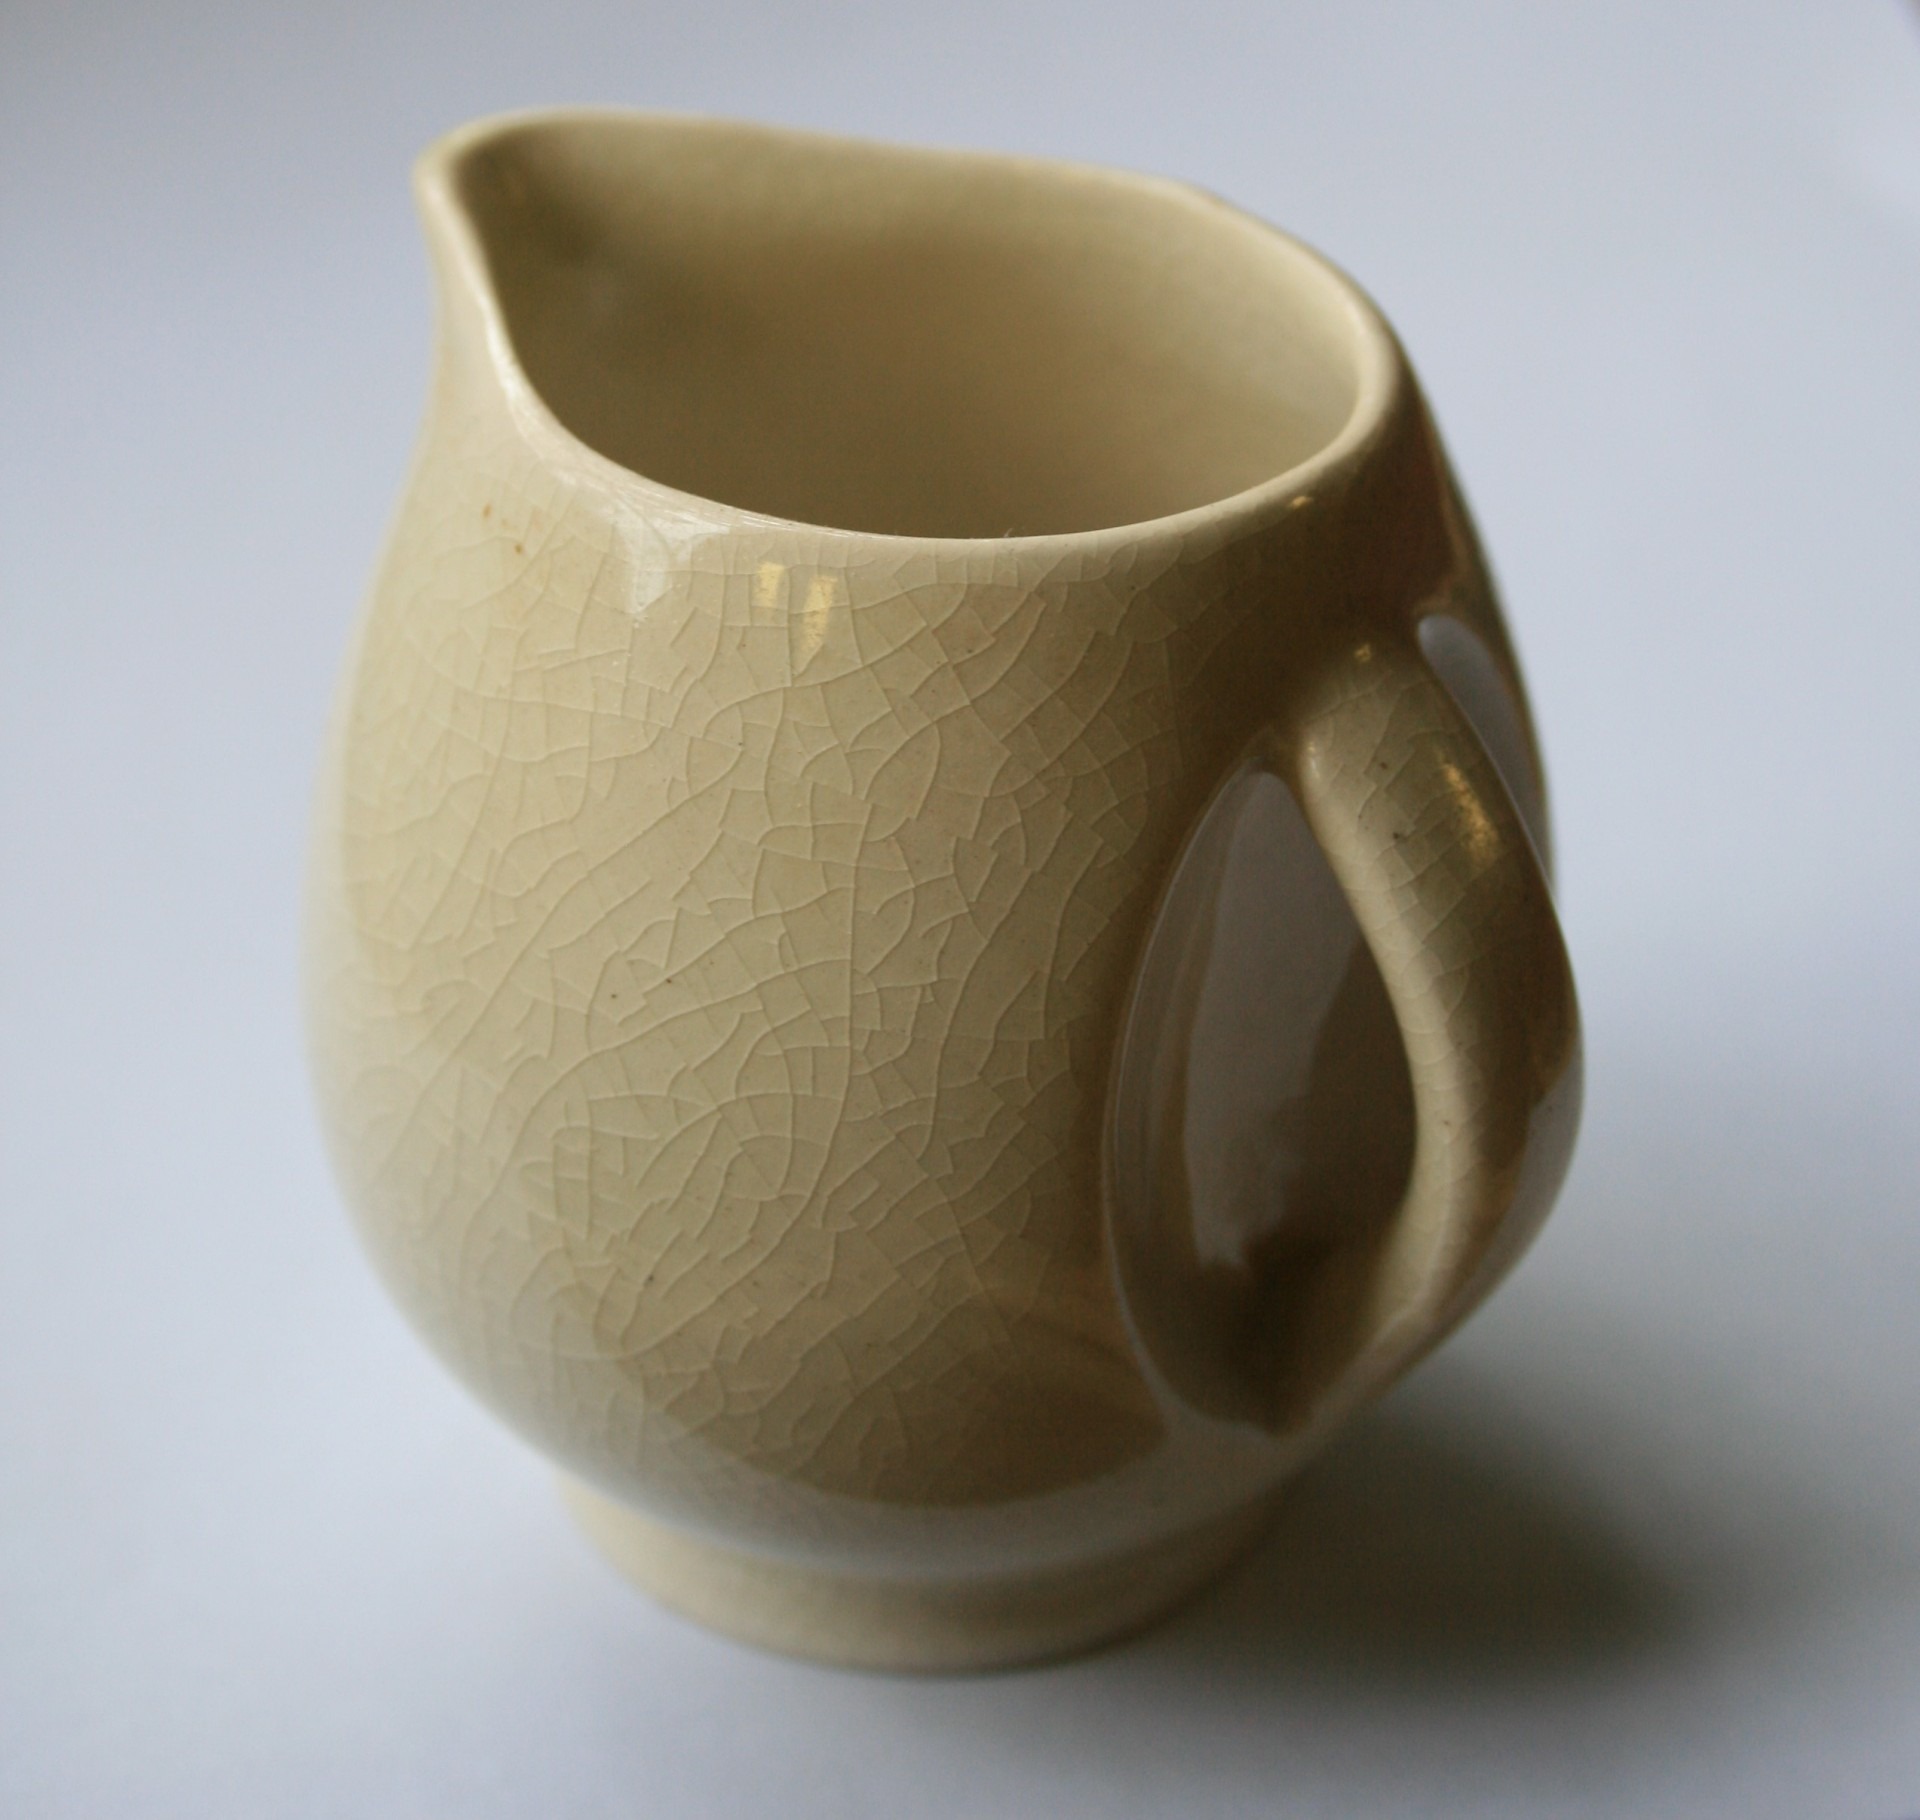
white, cup, vase, ceramic, milk, pottery, material, cracked, jug, art, brass, porcelain, shape, glazing